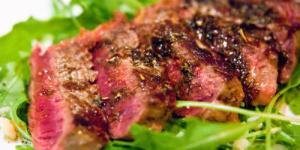
lomos de corzo con tuetano de novillo